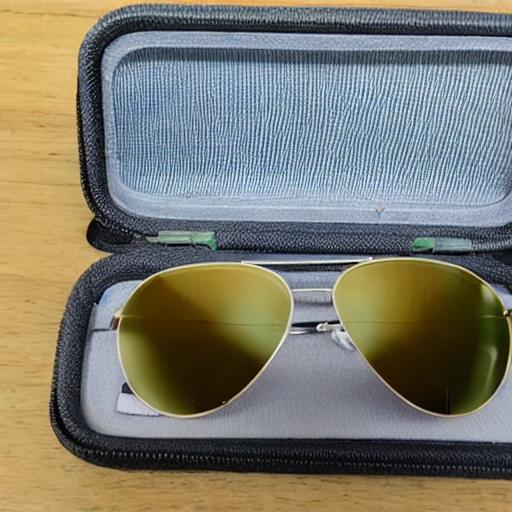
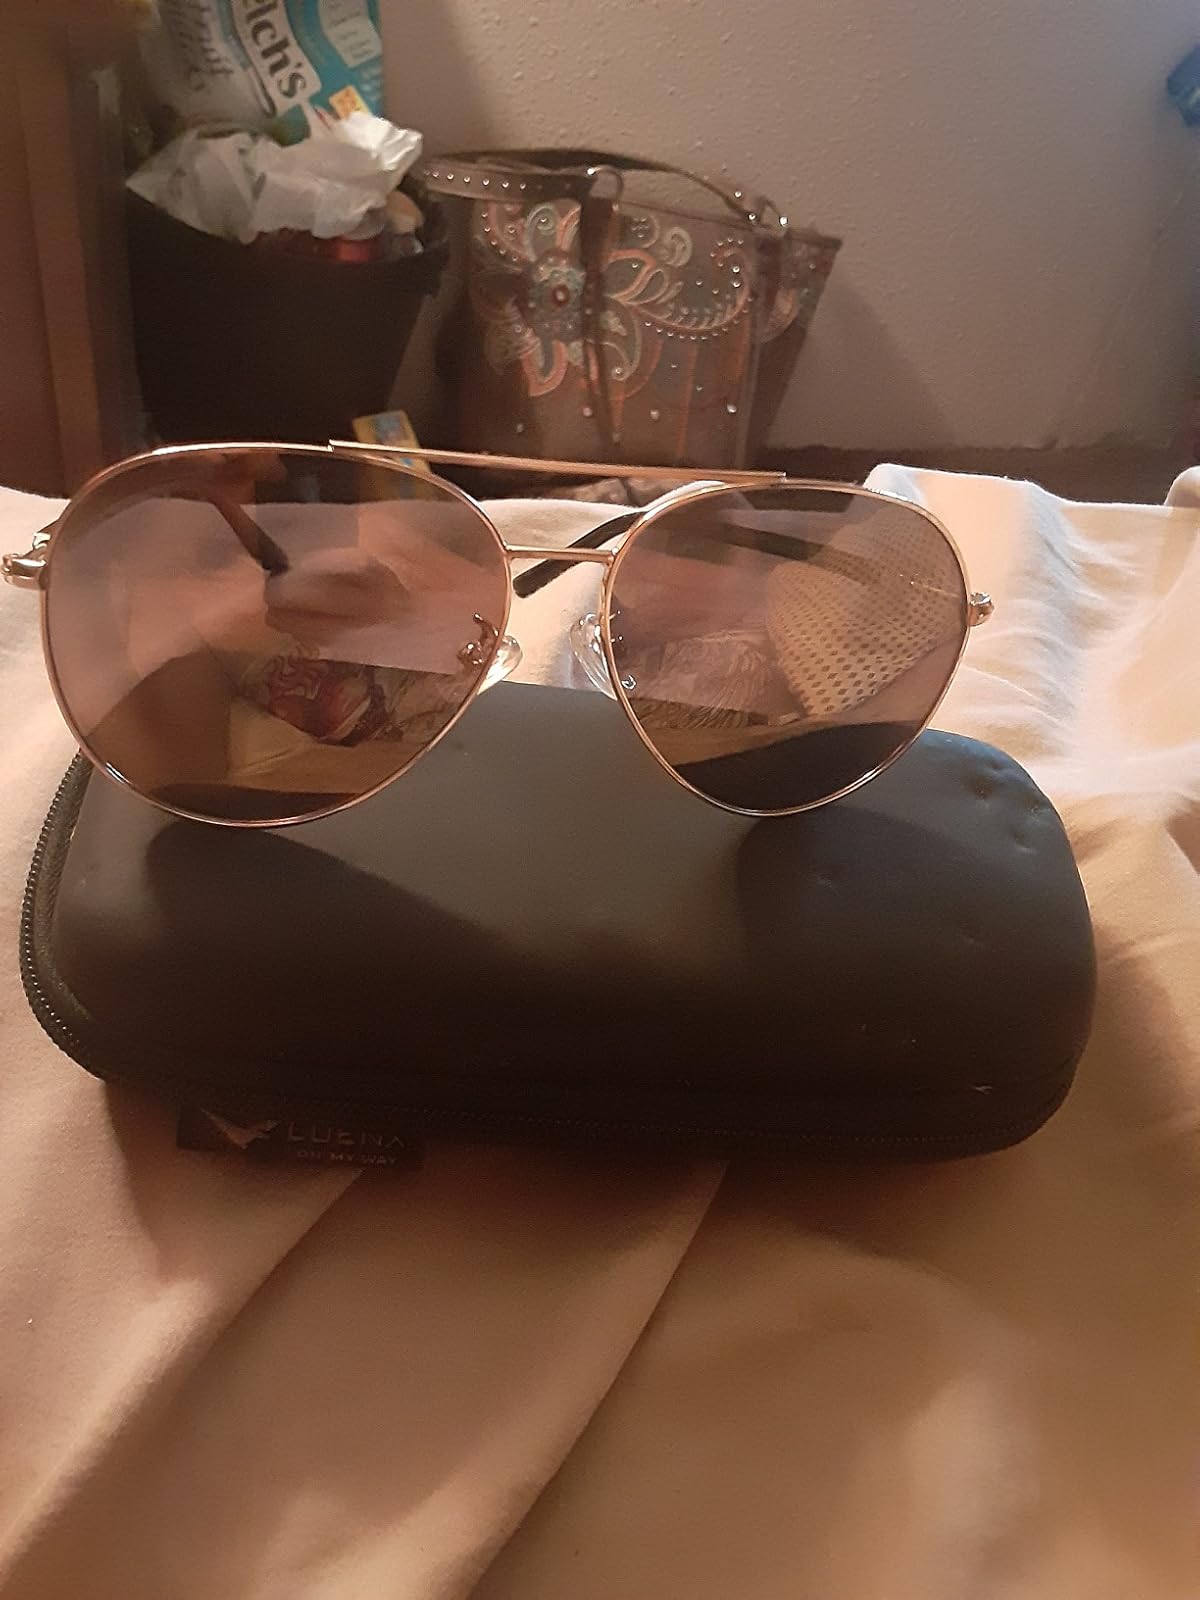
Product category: accessories_sunglasses
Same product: no